ATV World

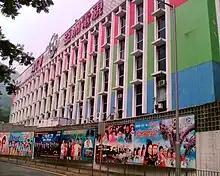
ATV headquarters building on Broadcast Drive.

ATV World, was one of two free-to-air English language television channels in Hong Kong, the other being its arch-rival TVB Pearl. Its sister station, ATV Home, broadcast in the Cantonese language. It is owned and operated by Asia Television, and was broadcast from the ATV Enterprises Office at 25–37 Dai Shing Street in Tai Po Innovation Park in Tai Po, which is in the Tai Po District, in the North East region of Hong Kong's New Territories.